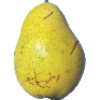
Label: pear_monster